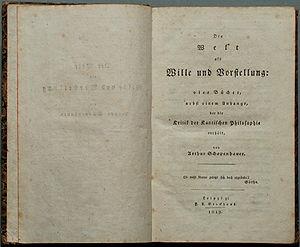
Le Monde comme volonté et comme représentation est l'œuvre principale du philosophe allemand Arthur Schopenhauer, publiée pour la première fois chez Brockhaus à Leipzig en 1819.